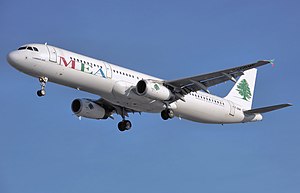
Flyvemaskine
En passagerflyvemaskine, Airbus A321-200.
En flyvemaskine er et luftfartøj med enten faste vinger eller roterende vinger. Fastvingefly har en vis minimumshastighed under hvilken de mister opdrift og dermed "staller". En flyvemaskine er desuden defineret som værende "tungere end luft" i modsætning til for eksempel en varmluftballon eller et luftskib.